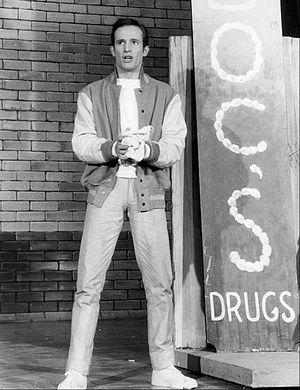
Larry Kert est un acteur, danseur et chanteur américain. Il a tenu le rôle principal de Tony dans la comédie musicale West Side Story à sa création à Broadway en 1957.